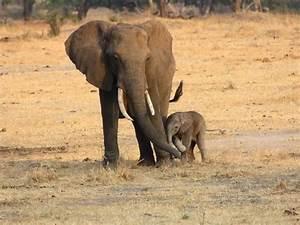
elephant